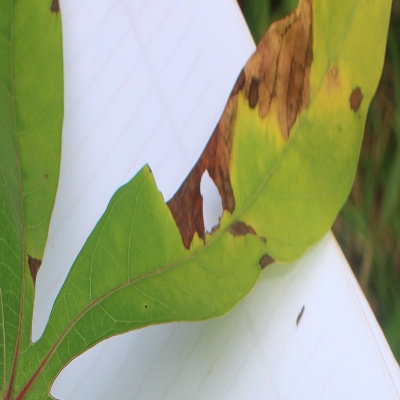
Crop: Cassava
Condition: brown spot